String Quartet No. 5 (Villa-Lobos)

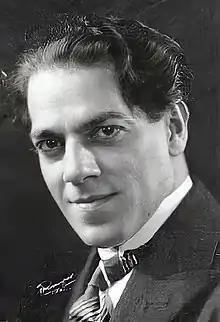
Heitor Villa-Lobos

String Quartet No. 5 ("Quarteto popular no. 1") is the fifth of seventeen works in the genre by the Brazilian composer Heitor Villa-Lobos, written in 1931. A performance lasts approximately 17 minutes.